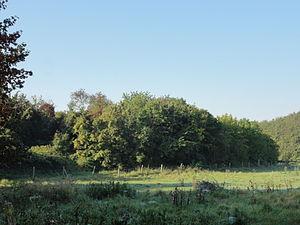
Terril n° 183 dit Soult, Fosses Soult de la Compagnie des mines de Thivencelle, Fresnes-sur-Escaut, Nord, Nord-Pas-de-Calais, France.
Dans le bassin minier du Nord-Pas-de-Calais, 339 terrils sont recensés. En 1969, les Houillères leur ont attribué un numéro individuel, pour les référencer, et les exploiter. Ils sont numérotés d'ouest en est, du nᵒ 1 au 202. Une liste complémentaire a été créée dans les années 1970. Les sites y sont numérotés de 203 à 260, sans logique spécifique, chaque numéro ayant été attribué en fonction des sites susceptibles d'être exploités. Certains sites étant composés de plusieurs terrils annexes ou satellites, une lettre suit le numéro.
La fosse Soult nᵒ 2 ou Jean-de-Dieu Soult nᵒ 2 de la Compagnie des mines de Thivencelle est un ancien charbonnage du Bassin minier du Nord-Pas-de-Calais, situé à Fresnes-sur-Escaut. Bien qu'elle soit symboliquement ouverte en 1838 à quelques centaines de mètres de la fosse Soult nᵒ 1, ce n'est qu'en 1845 que débute le fonçage, près du vieil Escaut. Un terril nᵒ 183 est édifié à l'ouest du carreau de fosse, et des logements sont bâtis pour les mineurs des fosses Soult. la fosse est reconstruite à l'issue de la Première Guerre mondiale.
La fosse Soult nᵒ 1 ou Jean-de-Dieu Soult nᵒ 1 de la Compagnie des mines de Thivencelle est un ancien charbonnage du Bassin minier du Nord-Pas-de-Calais, situé à Fresnes-sur-Escaut. Les travaux préliminaires débutent le 18 septembre 1838 et le fonçage commence en 1839. La fosse est mise en service l'année suivante. Dans la même décennie, la fosse Soult nᵒ 2 est mise en service à quelques centaines de mètres. Deux terrils sont édifiés à proximité des carreaux de fosse, et des logements sont bâtis à proximité. La fosse est reconstruite à la suite de la Première Guerre mondiale.